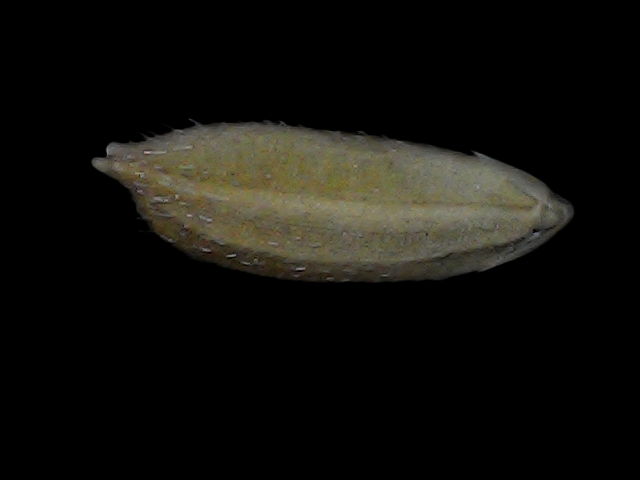
Rice variety: Bd93